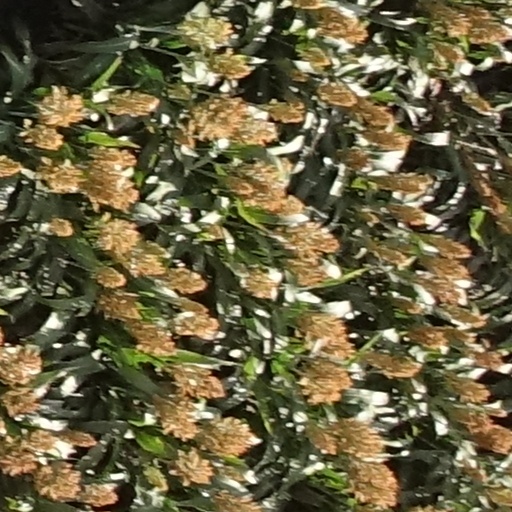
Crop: sorghum